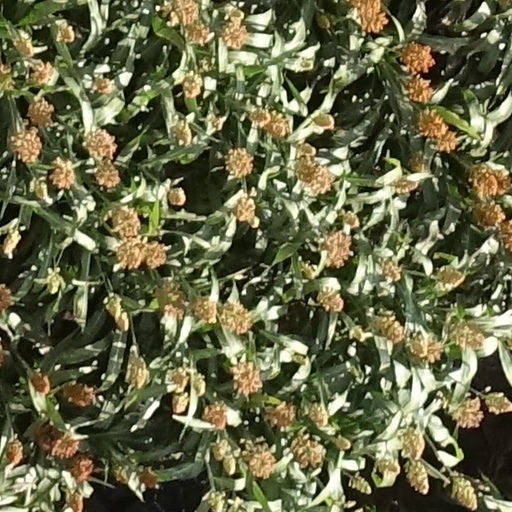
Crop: sorghum